Francisco Vázquez de Coronado

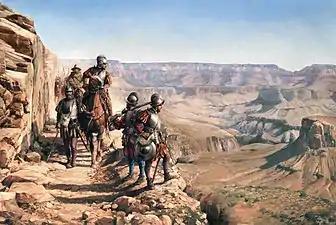
"La conquista del Colorado", by Augusto Ferrer-Dalmau, depicts Coronado's 1540–1542 expedition. García López de Cárdenas can be seen overlooking the Grand Canyon.

While at Hawikuh, Vázquez de Coronado sent another scouting expedition overland to find the Colorado River, led by Don García López de Cárdenas. The expedition returned to Hopi territory to acquire scouts and supplies. Members of Cárdenas's party eventually reached the South Rim of the Grand Canyon, where they could see the Colorado River thousands of feet below, becoming the first non-Native Americans to do so. After trying and failing to climb down into the canyon to reach the river, the expedition reported that they would not be able to use the Colorado River to link up with Hernando de Alarcón's fleet. After this, the main body of the expedition began its journey to the next populated center of pueblos, along another large river to the east, the Rio Grande in New Mexico.